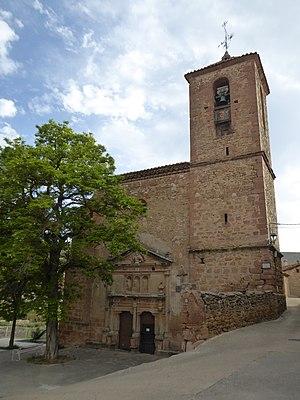
Jorcas est une commune d’Espagne, dans la province de Teruel, communauté autonome d'Aragon comarque de Teruel